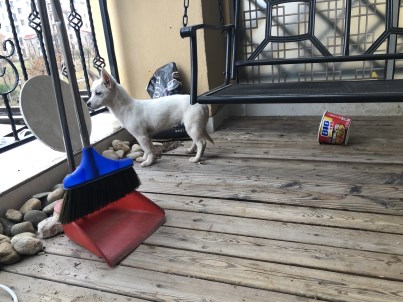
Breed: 3336-n000121-chinese_rural_dog